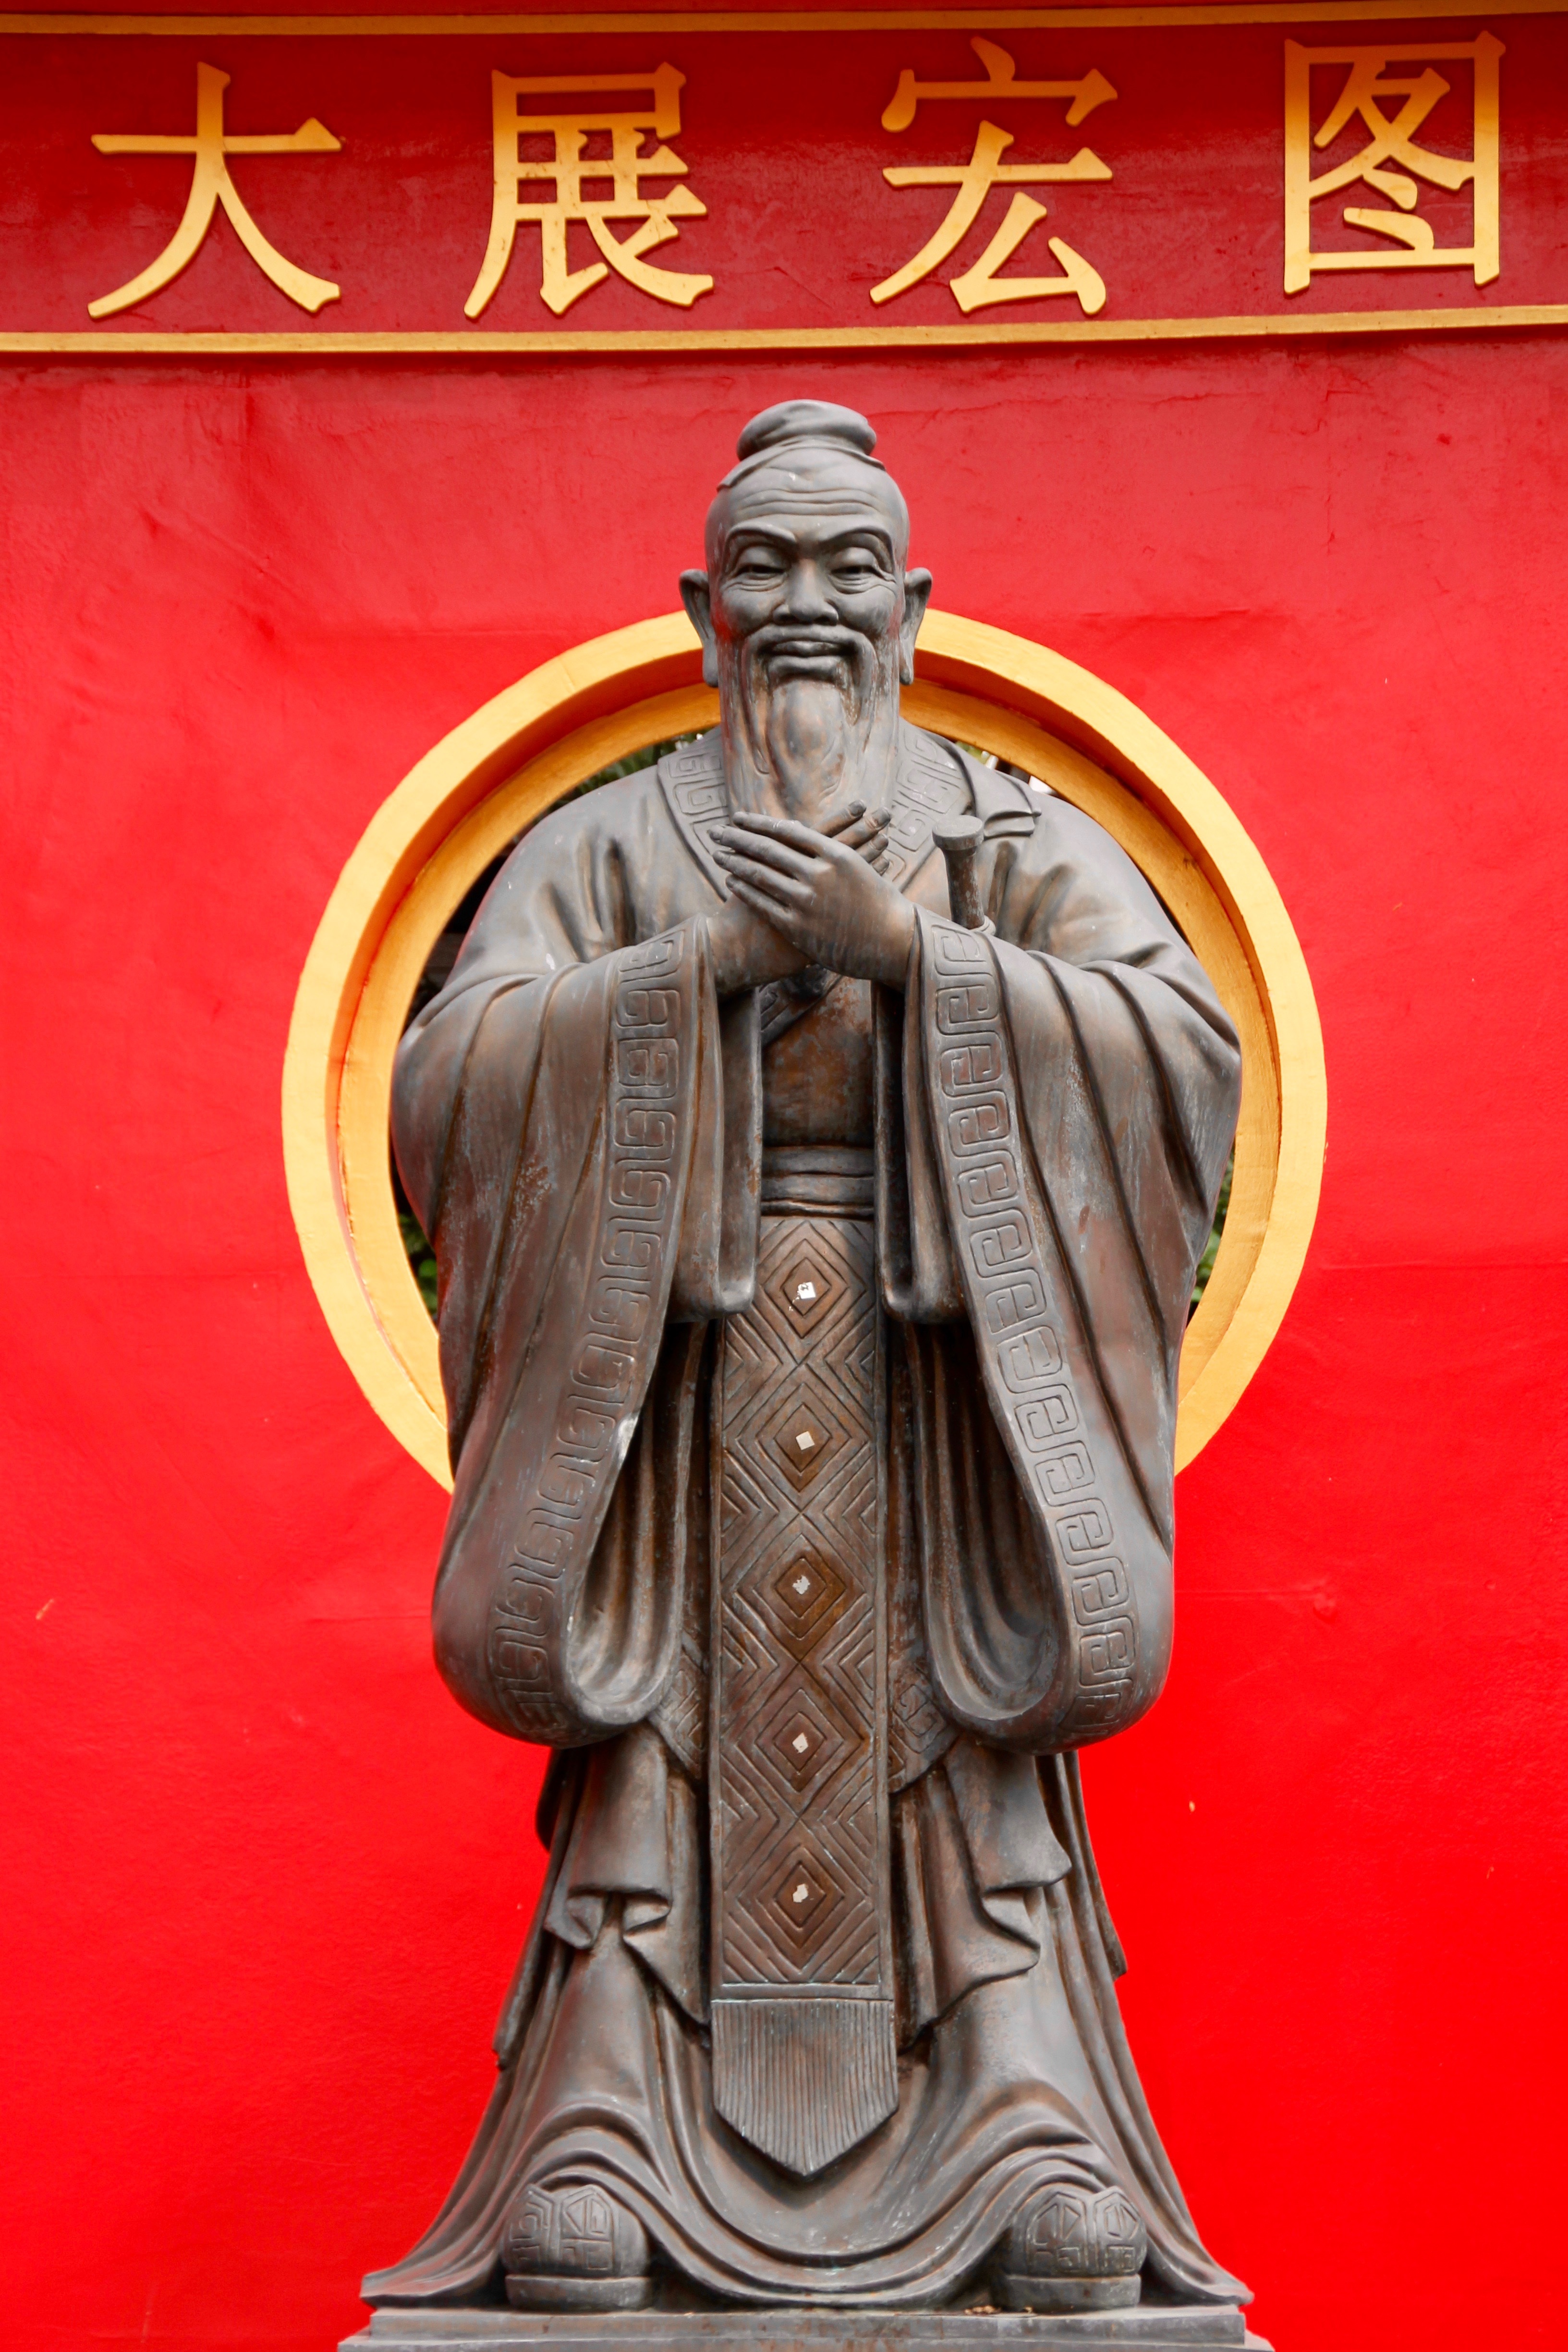
monument, statue, red, monk, asia, sculpture, art, figure, gold, temple, culture, carving, china, stature, priest, stone figure, confucius, temple complex, buddah, gautama buddha, ancient history